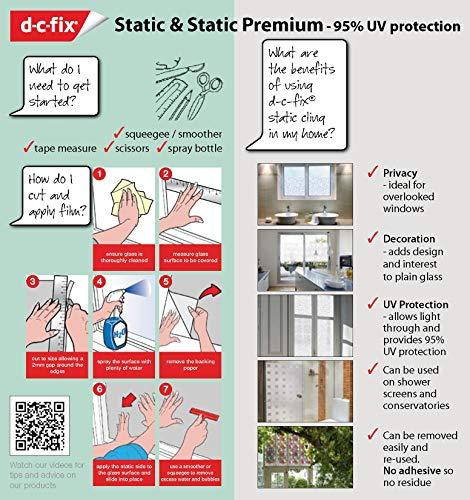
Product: DC Fix 334-0025 Phantom Premium Window Film
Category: Home & Kitchen | Home Décor | Window Treatments | Window Stickers & Films | Window Films
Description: Great for shower doors, windows, and cabinets.
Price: $13.75